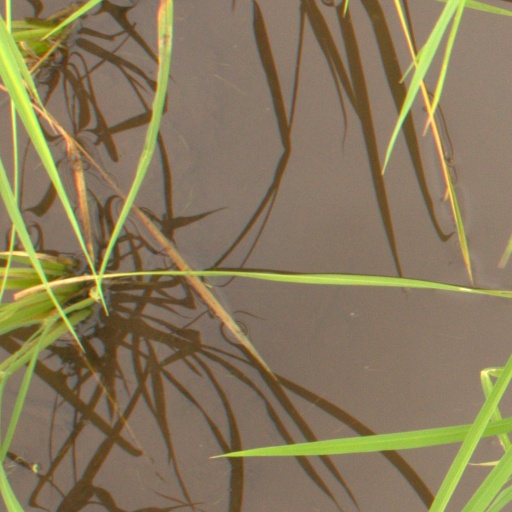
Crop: rice